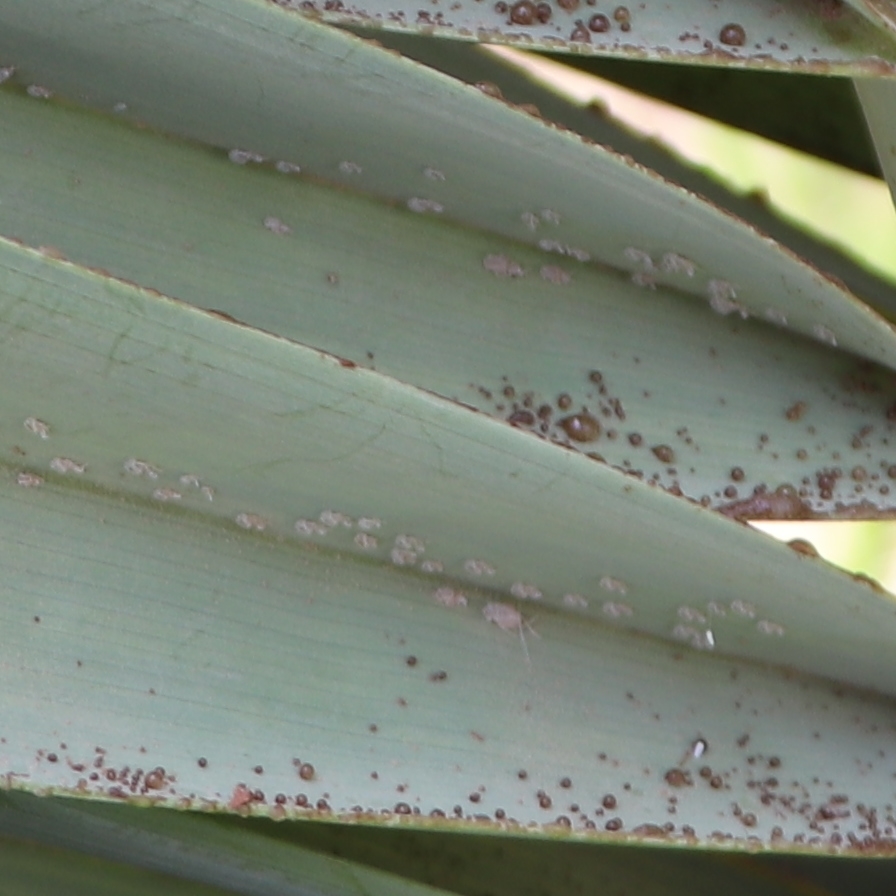
Label: Dubas